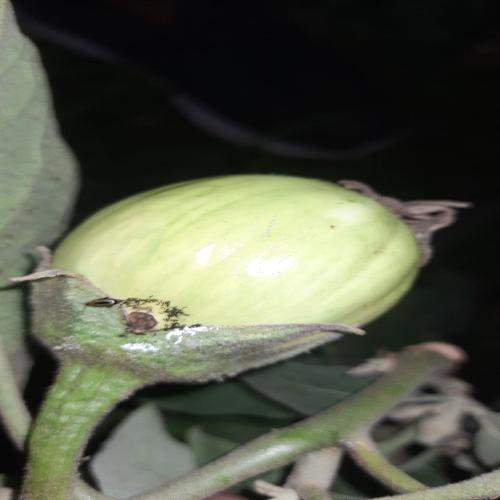
Label: Healty Brinjal